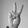
ASL letter: V